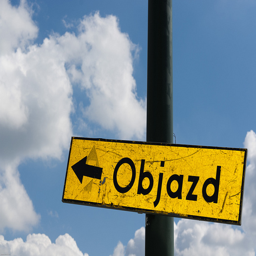
A yellow street sign reads "Objazd" against the sky.
Street sign on a metal pole on cloudy day.
Yellow sign posted on top of a Blackstreet pole.
A pole with a yellow sign pointing to the left.
A foreign language sign pointing slightly towards sky